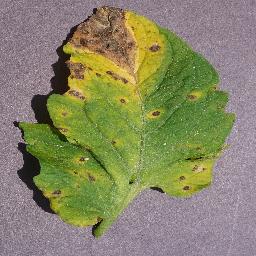
Label: Tomato___Septoria_leaf_spot